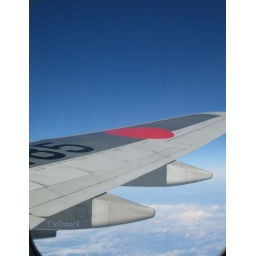
taken inside the airplane December 13, 2007. I've visit my family in the Philippines together with my son after 3 years.